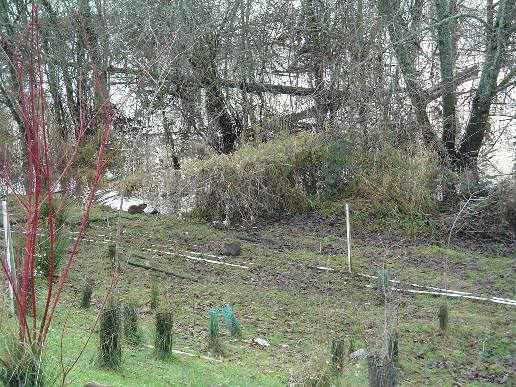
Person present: No